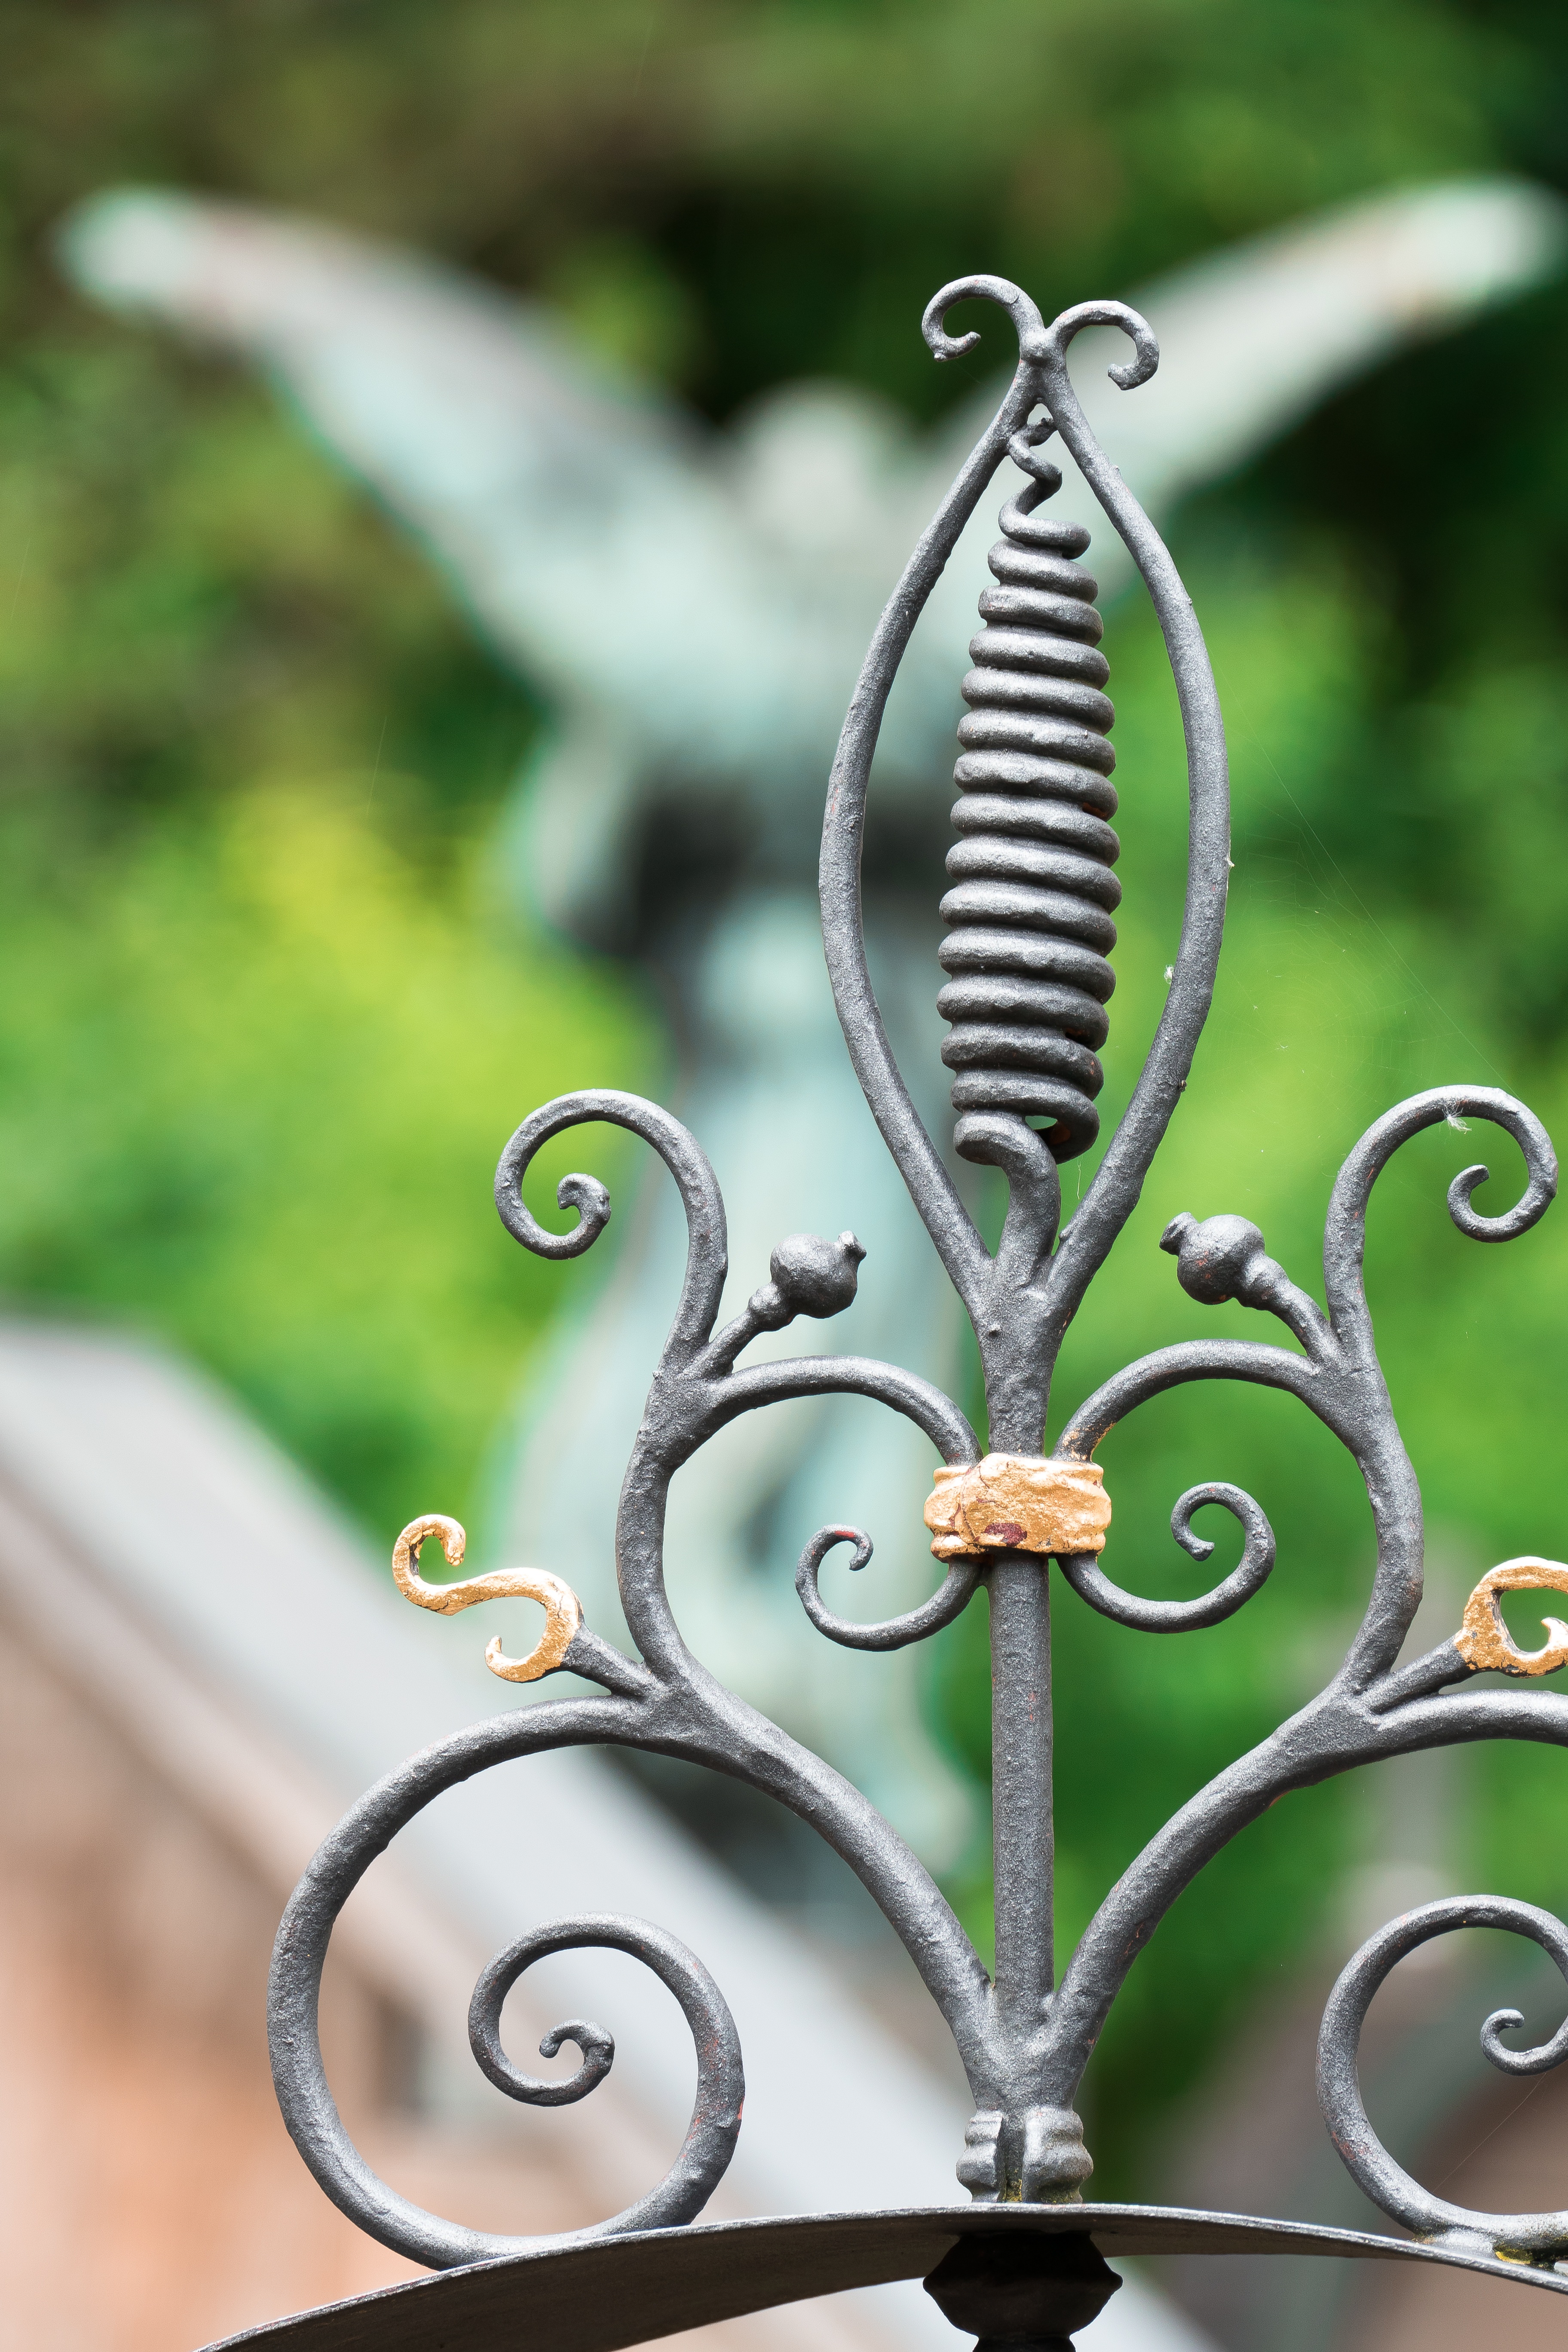
leaf, live, green, cemetery, black, death, goal, jewellery, grave, angel, gold, bronze, detail, gilded, mourning, wrought iron, arts and crafts, fashion accessory